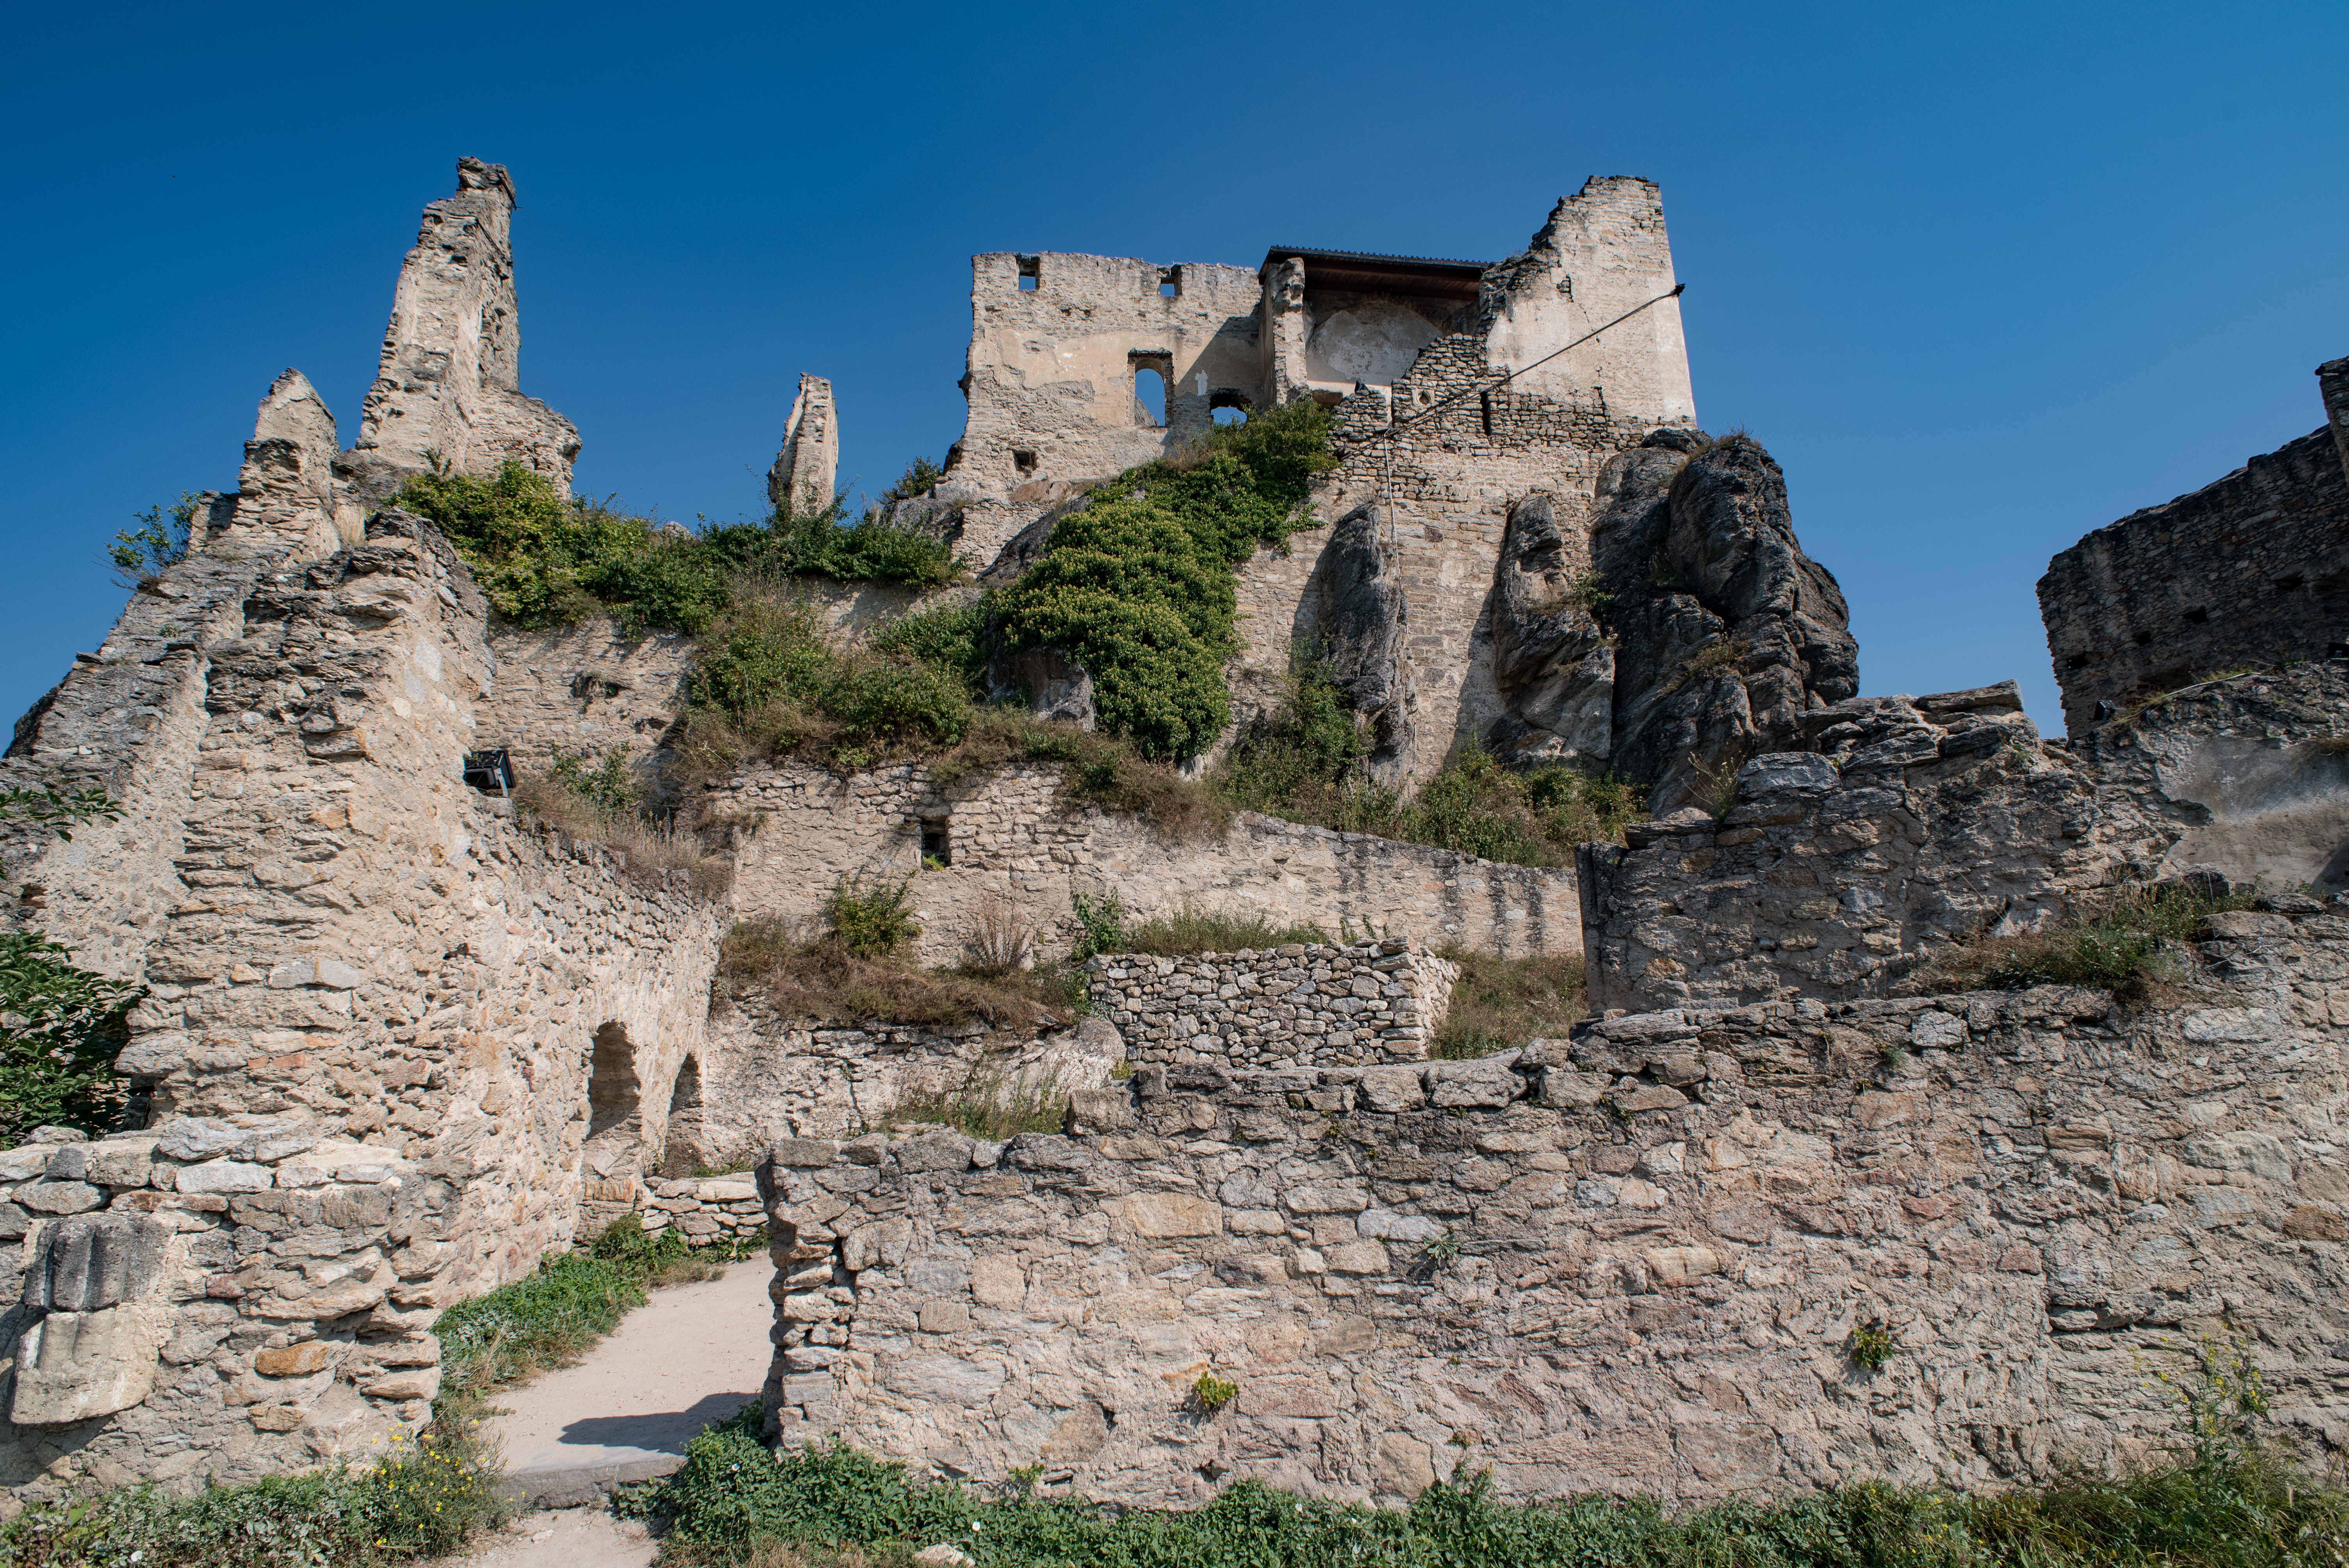
architecture, building, old, wall, vacation, village, castle, fortification, ruin, tourism, terrain, stones, ruins, dilapidated, monastery, historically, masonry, break up, durnstein, archaeological site, unesco world heritage site, historic site, ancient history